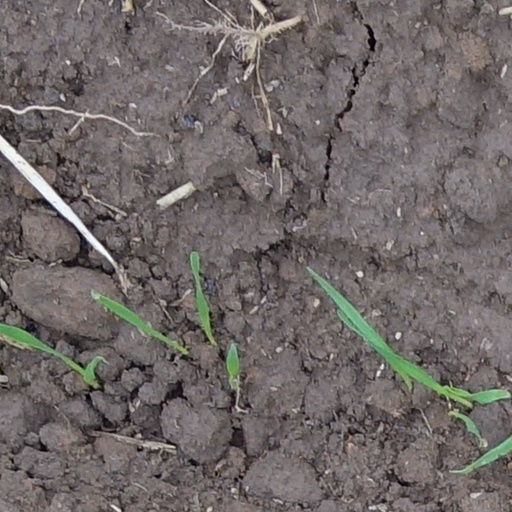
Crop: wheat